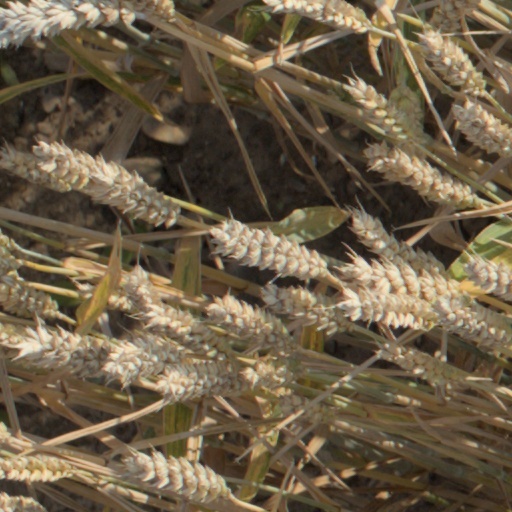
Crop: wheat